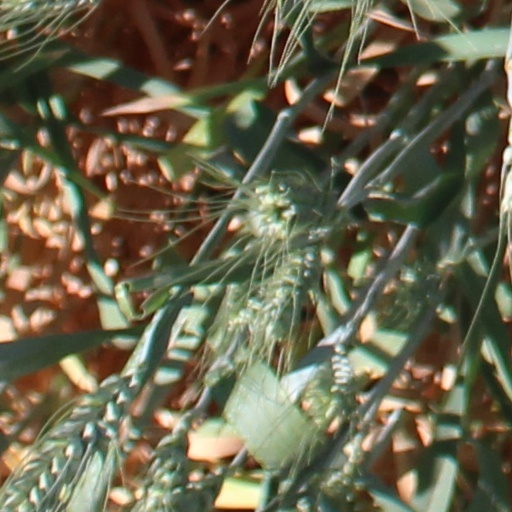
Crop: wheat